Harrison J. Hunt

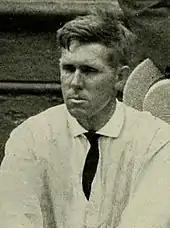
Harrison J. Hunt

Harrison J. Hunt (1878–1967) was surgeon on the Crocker Land expedition to the Arctic in 1913–1917, and the first to return to civilization with news of his fellow explorers, who had been trapped in the ice for four years. Hunt escaped after a grueling four-month dog-sled journey accompanied by six Inuit. He wrote about the experience in the book "North to the Horizon: Arctic Doctor and Hunter, 1913–1917".